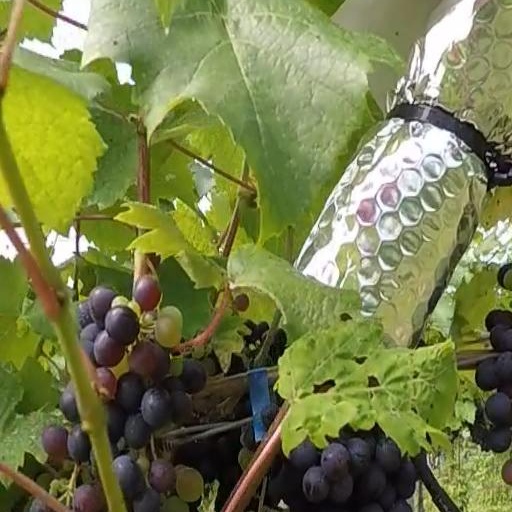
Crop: grape